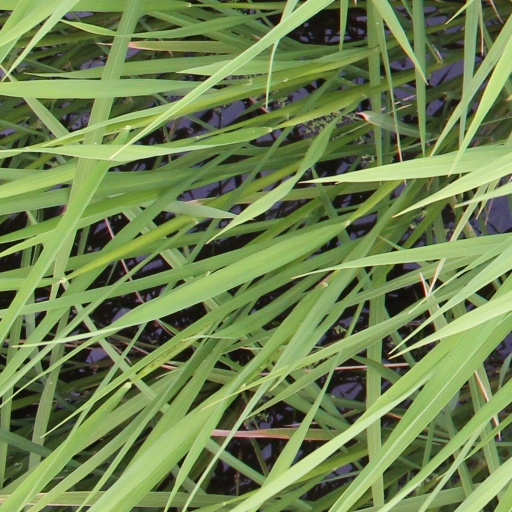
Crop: rice